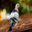
Label: bird